Will C. Wood High School

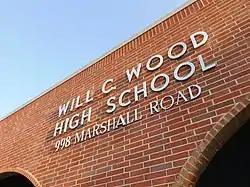
Will C Wood's iconic "front arches" that bears the school's name and address

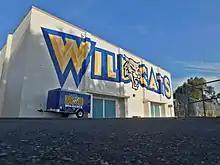
A view of the Frank Molina Gymnasium, where the "Wildcats" logo can be seen from miles away

Will C. Wood High School is a high school in the Vacaville Unified School District located in Vacaville, California, serving the south side of the city and the unincorporated community of Elmira. First opening its doors in September 1969, it was a middle school until the 1988–1989 school year. That was when the conversion to a high school began and had its first graduating class in 1992. The school has seen two major improvement projects, based on funding from Measure V passed in 2003, improving physical education facilities and adding the science wing, and Measure A passed in 2014, which finally gave Will C. Wood their own stadium.